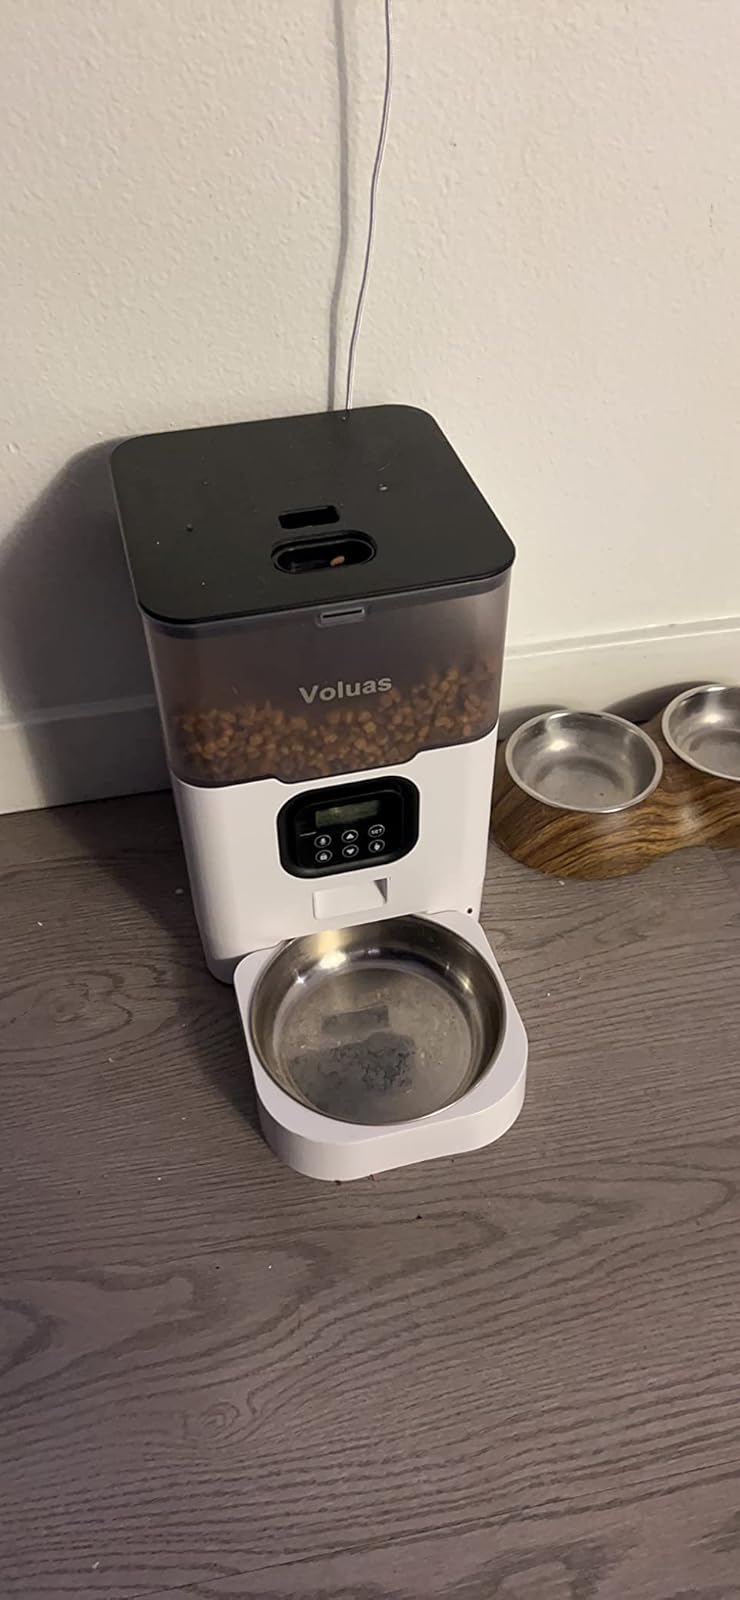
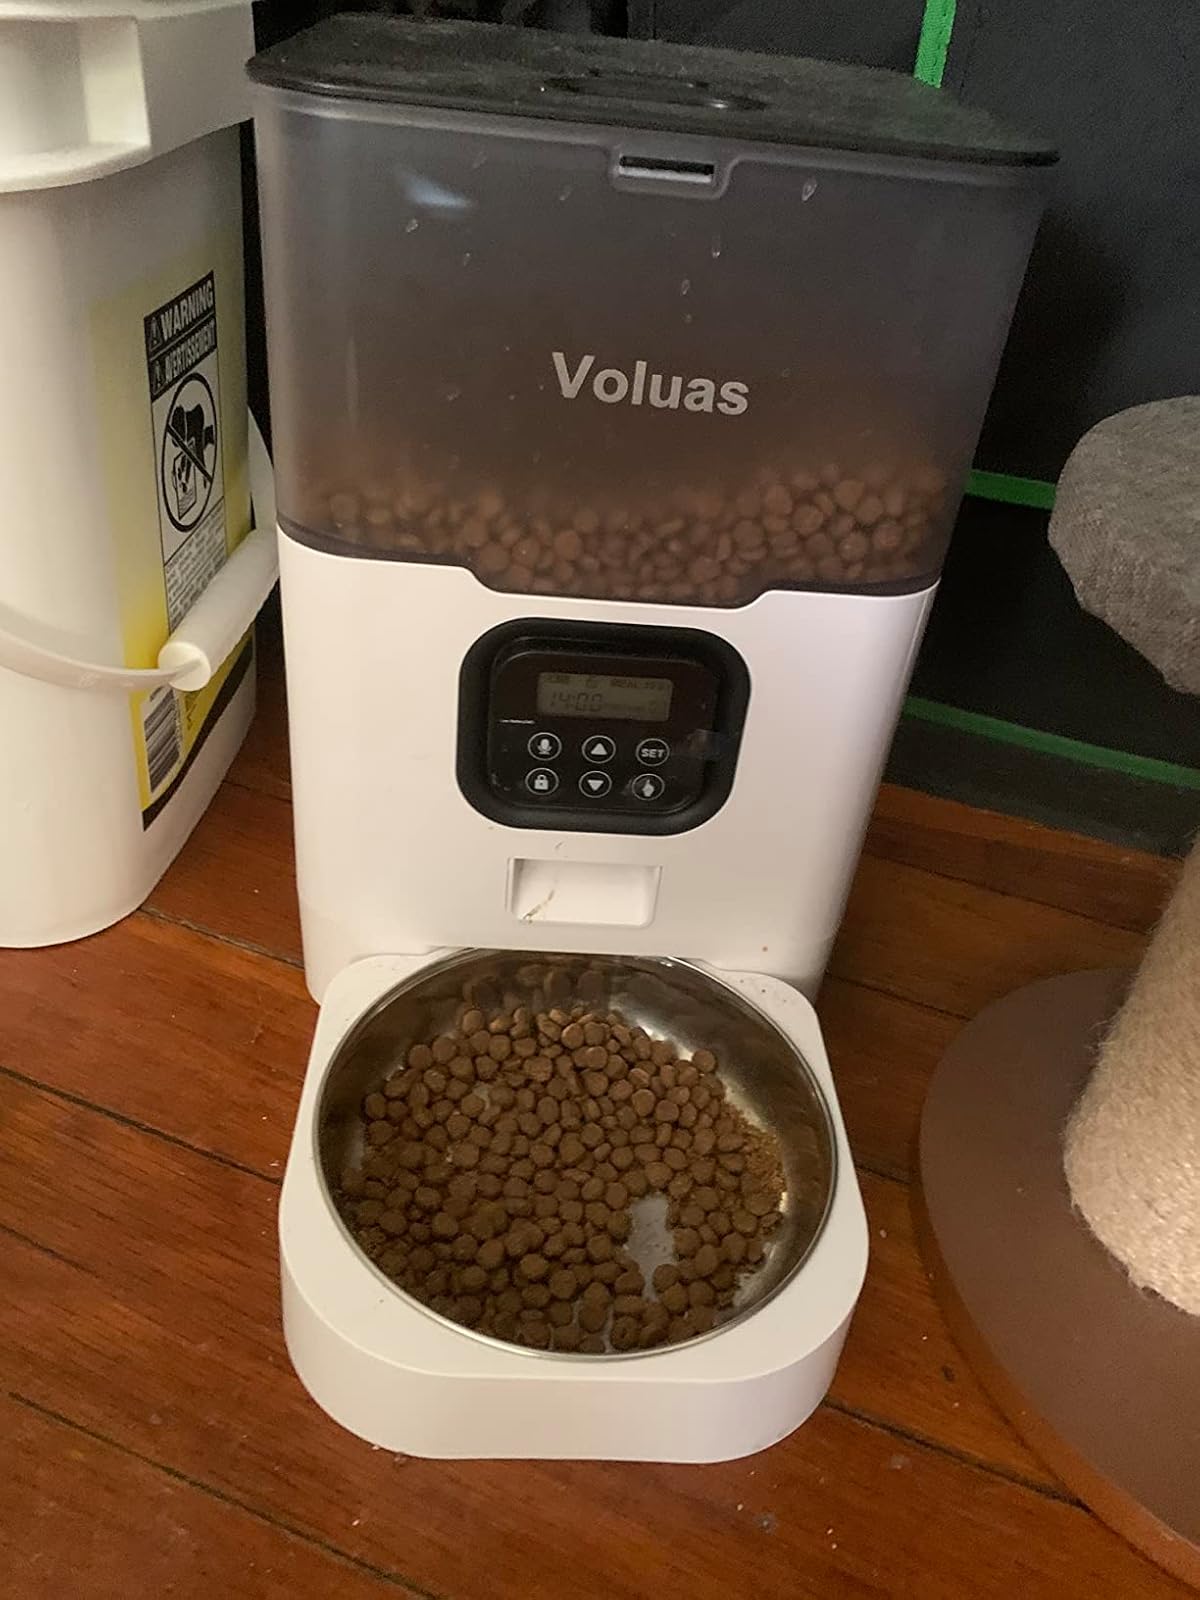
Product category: items_feeder
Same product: yes